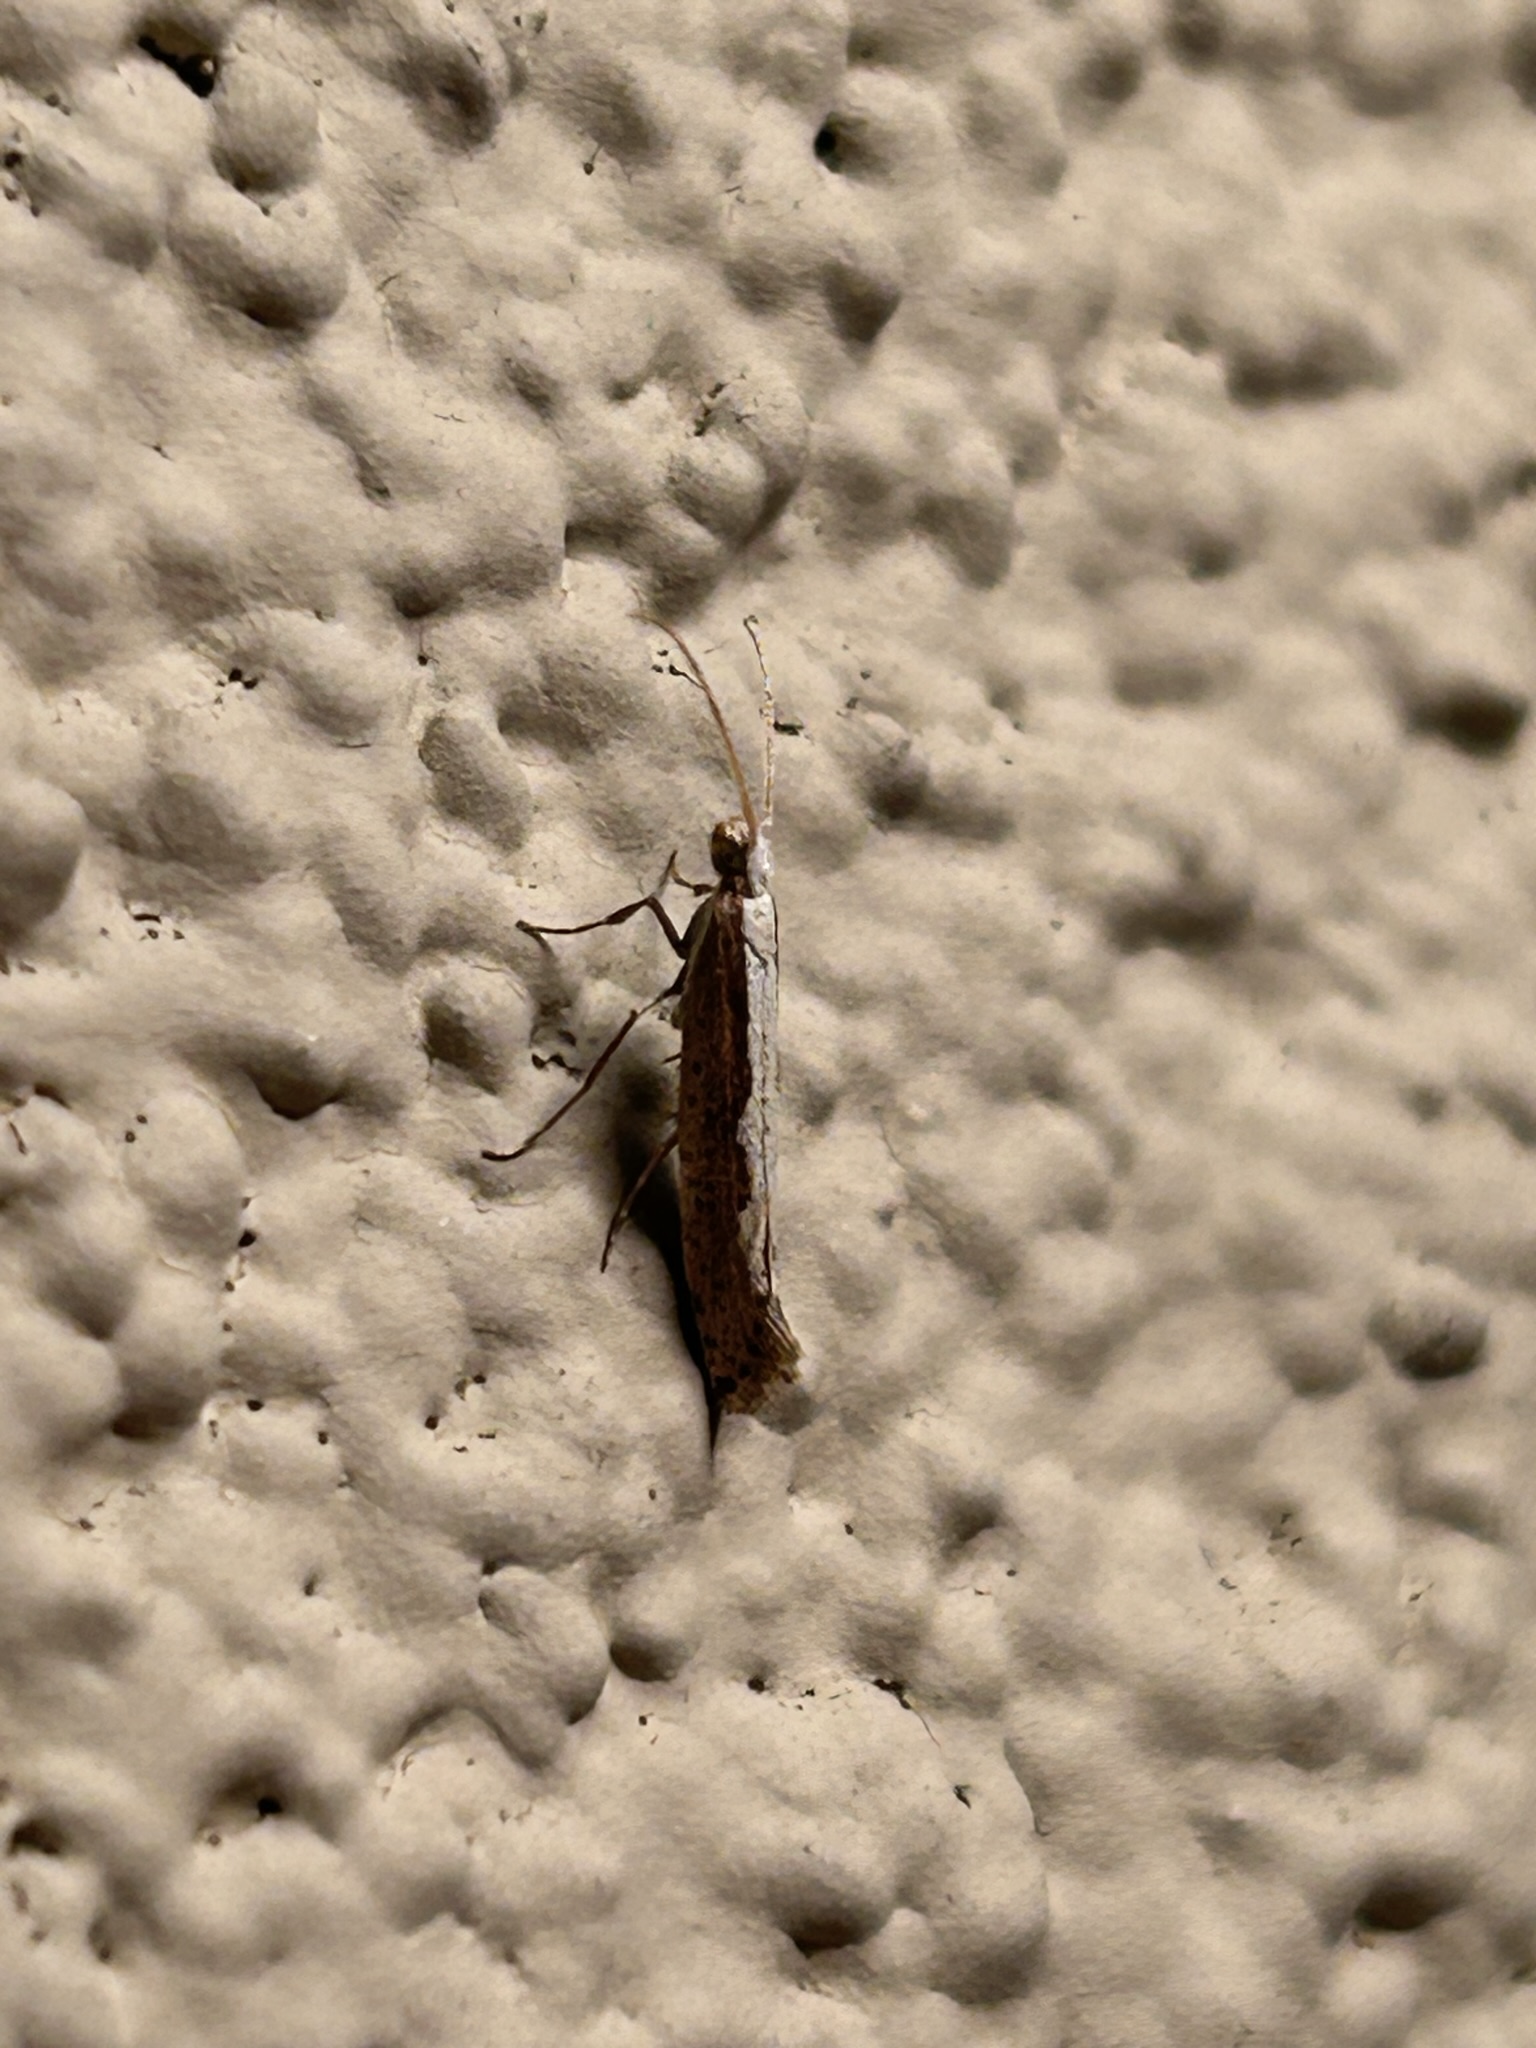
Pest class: diamondback_moth